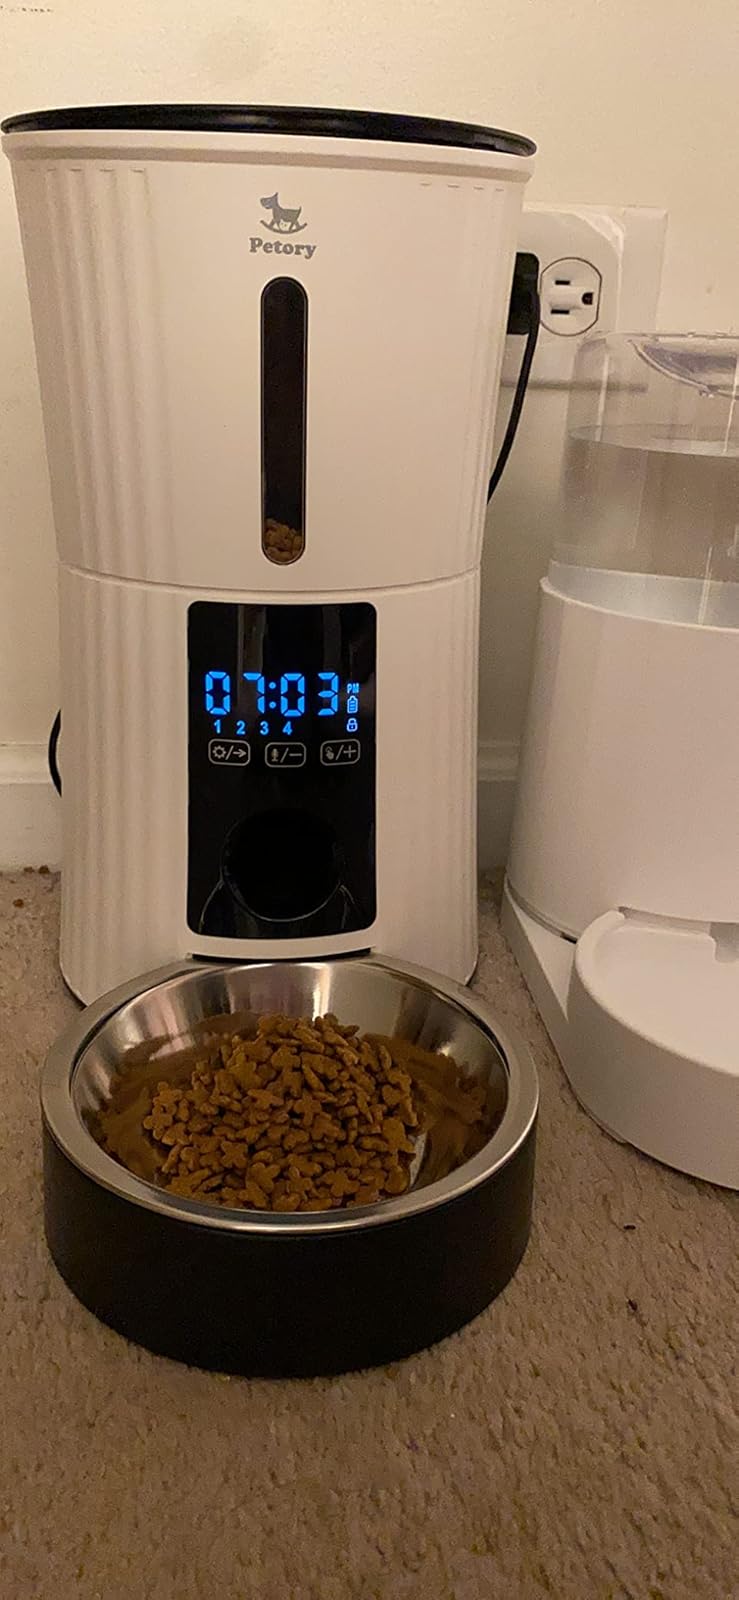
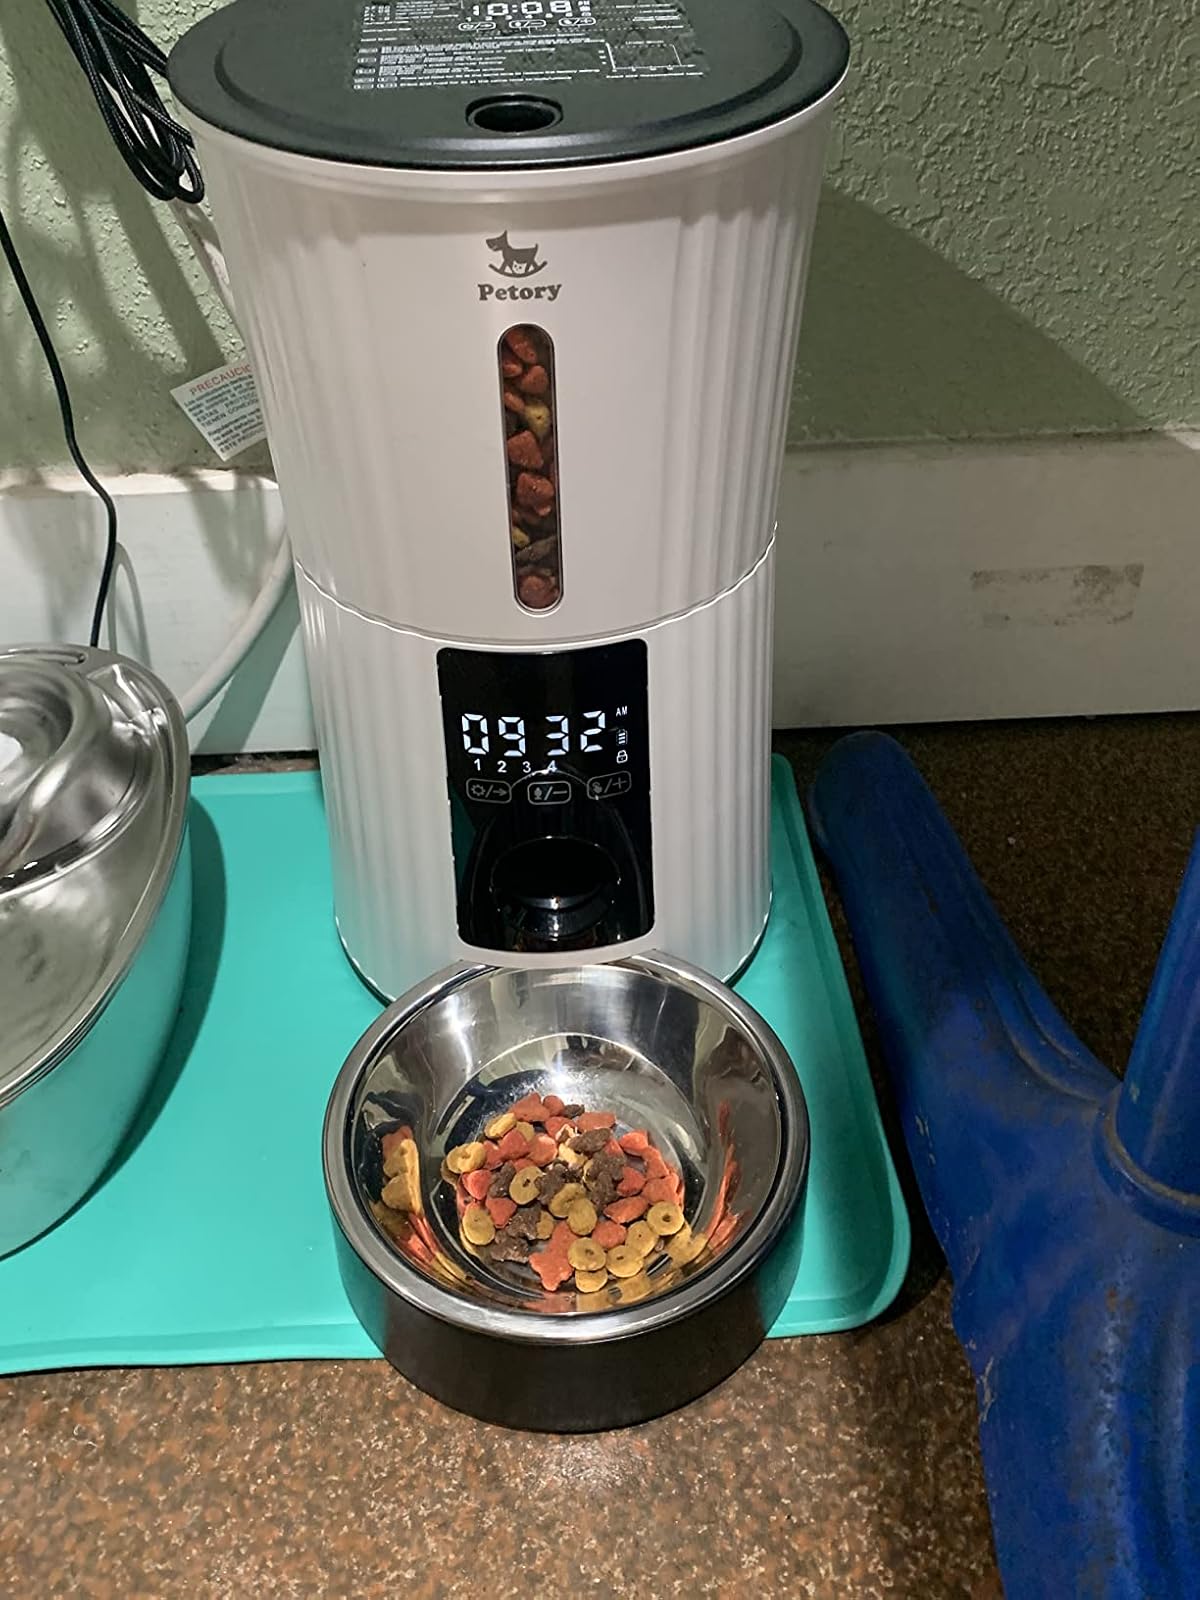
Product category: items_feeder
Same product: yes